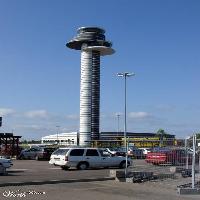
Weather: sun or clear